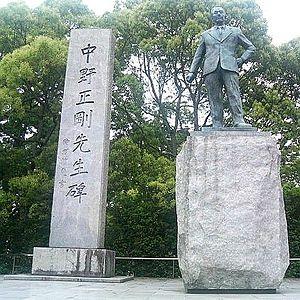
Seigō Nakano, né le 12 février 1886 à Fukuoka au Japon et suicidé en résidence surveillée à l'âge de 57 ans le 27 octobre 1943 à Shibuya, est un meneur politique japonais qui prônait l'adoption du fascisme pour terminer la restauration de Meiji.